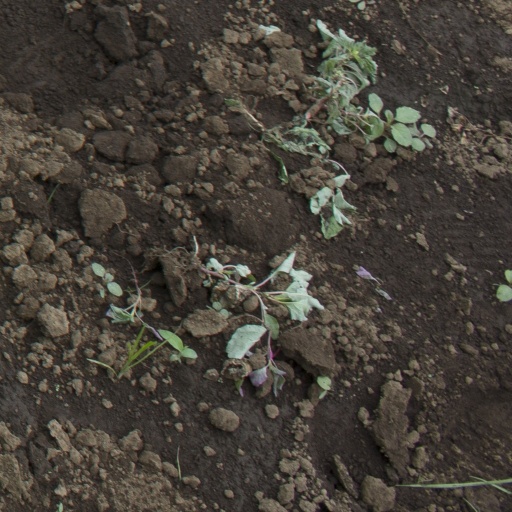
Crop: soybean